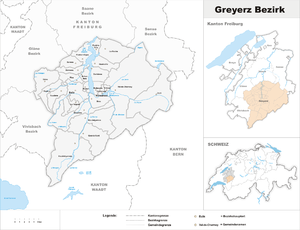
Le district de la Gruyère est un des sept districts du canton de Fribourg en Suisse. Son chef-lieu est Bulle. Il a été créé en 1848.